Khalid Abad

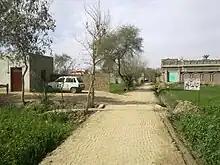
Khalidabad

Khalid Abad is a village in Dera Ghazi Khan District, Punjab Province, Pakistan. The village has a mosque and school. Its population is about 2,000. Literacy is about 70%.